Future Attribute Screening Technology

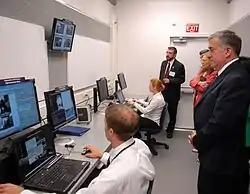
DHS officials viewing a FAST prototype demonstration

Future Attribute Screening Technology (FAST) is a program created by the Department of Homeland Security. It was originally titled Project Hostile Intent. The purpose is to detect "Mal Intent" by screening people for "psychological and physiological indicators" in a "Mobile Screening Laboratory".